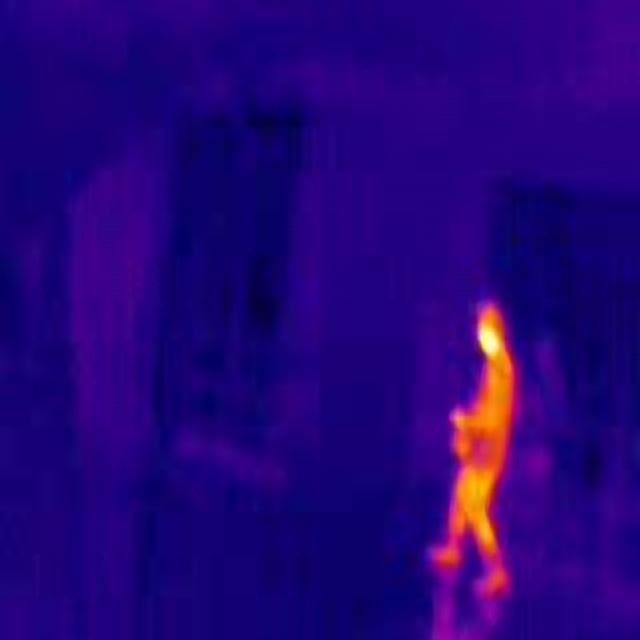
Detected objects:
label: person